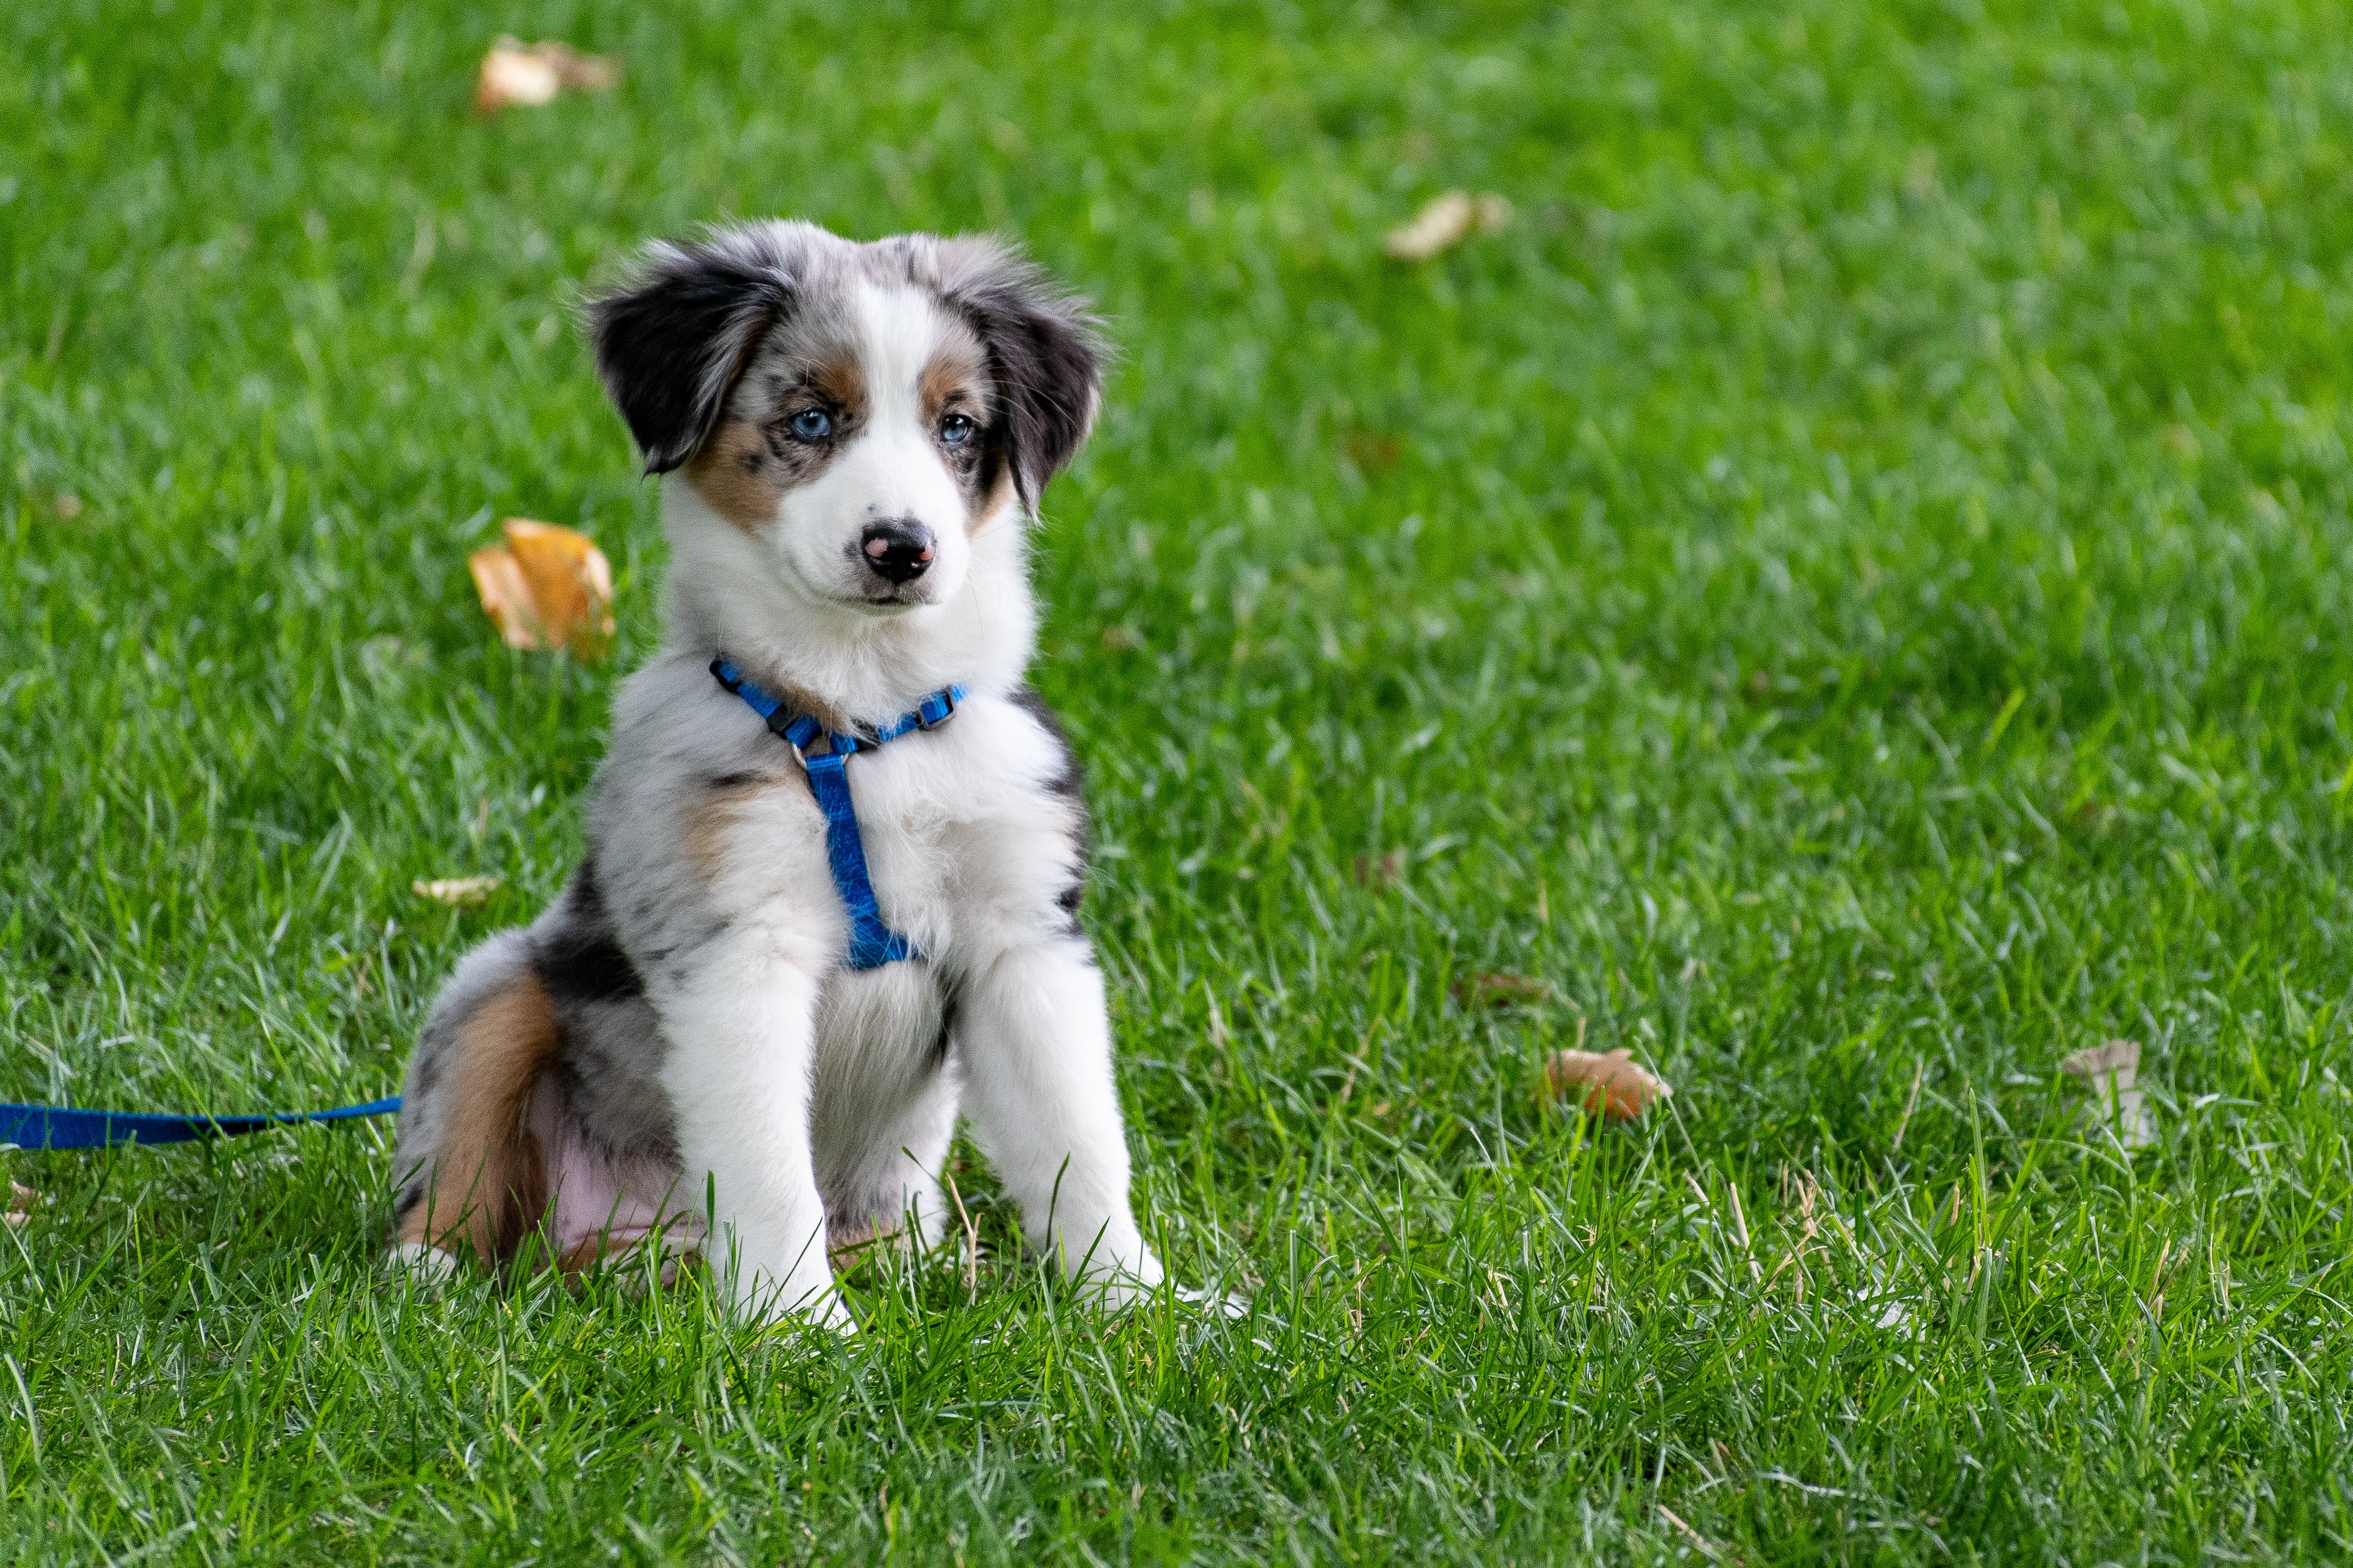
dog, mammal, vertebrate, dog breed, Australian collie, canidae, carnivore, companion dog, puppy, australian shepherd, miniature australian shepherd, welsh sheepdog, grass, working dog, sporting group, english shepherd, kromfohrl nder, rare breed dog, herding dog, plant, border collie